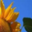
Label: sunflower